Kunar Province

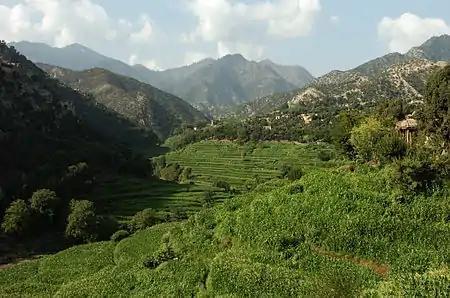
View of the Korangal Valley

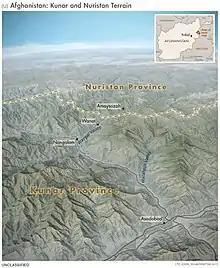
Kunar Province 3D, looking NW

Kunar province is located in the northeast of Afghanistan. It borders with Nangarhar Province to the south, Nuristan Province to the north, Laghman Province to the west and has a border with Pakistan in the east. The province covers an area of 4,339 km. Nearly nine tenths (86%) of the province is mountainous or semi mountainous terrain while one eighth (12%) of the area is made up of relatively flat land. The primary geographic features of the province are the lower Hindu Kush mountains which are cut by the Kunar River to form the forested Kunar Valley. The river flows south and southwest from its source in the Pamir area and is part of the Indus River watershed via the Kabul River which it meets at Jalalabad. The Kunar is a primary draining conduit for the Hindu Kush basin and several tributaries, including the Pech, which form distinct and significant valleys in the area. The mountains, narrow valleys with steep walls, and rivers present formidable natural obstacles and have historically constrained all movement through the province. Even in the early 21st century, movement on foot, with pack animals, or with motorized vehicles is extremely limited and channeled due to the significant geographic restrictions.